Dangerous World Tour

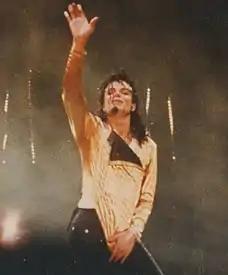
Jackson performing "Human Nature"

During the Europe leg in 1992, MTV was allowed to film backstage and broadcast six 15-minute episodes of the tour. The show was called "The Dangerous Diaries" and was presented by Sonya Saul. MTV released footage of "Billie Jean" and "Black or White" at the first show in Munich. "Billie Jean" was released with two different versions, one by MTV as a special, and the other on the "Dangerous Diaries" documentary. Both versions have placed a snippet of Jackson's original a cappella recording for "Billie Jean" over the live vocals when Jackson throws his fedora.